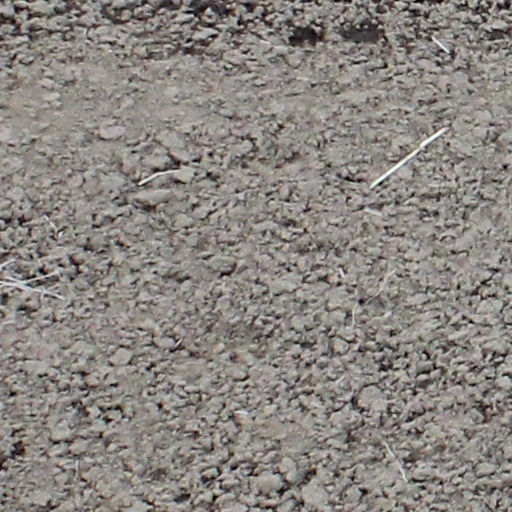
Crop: wheat